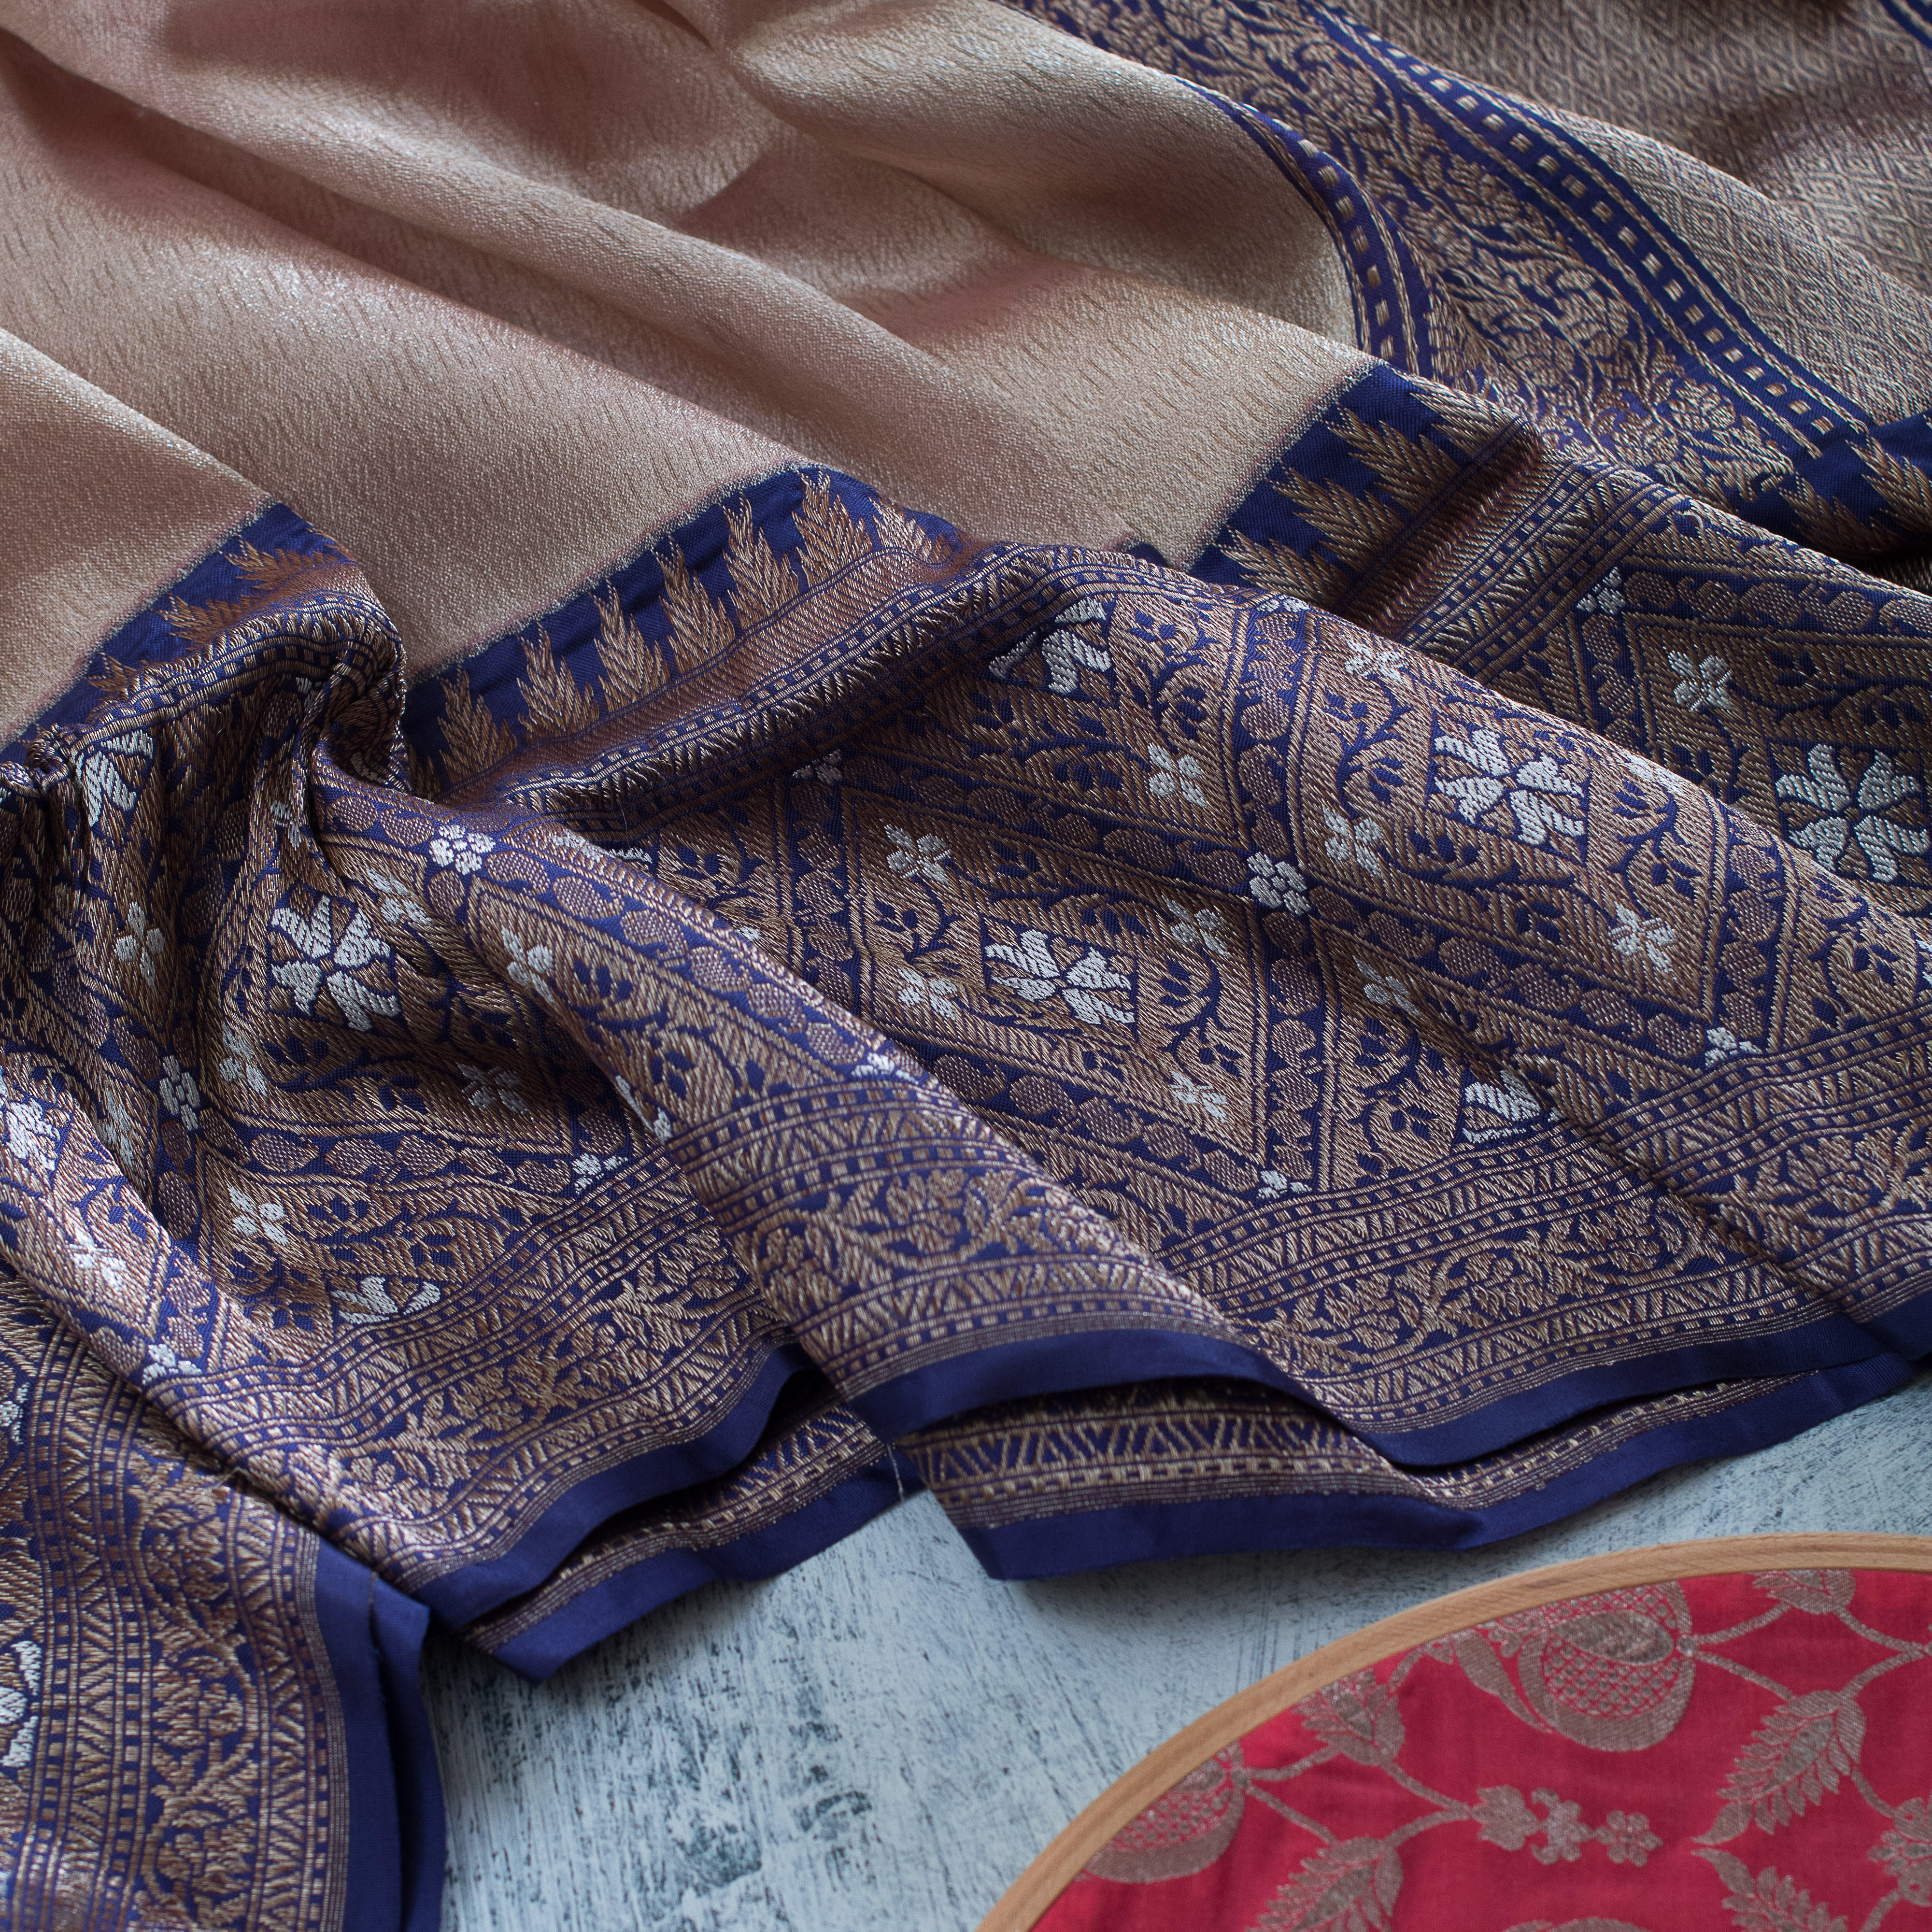
wedding, wear, blue, clothing, pattern, textile, wool, design, outerwear, woven fabric, woolen, thread, plaid, visual arts, motif, pocket